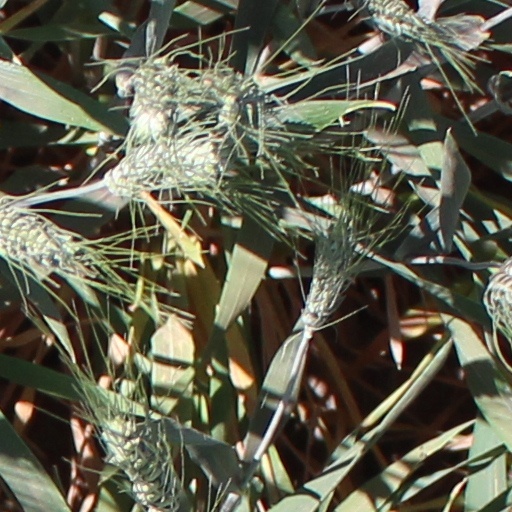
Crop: wheat